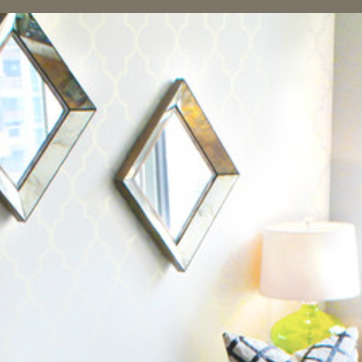
Material: mirror